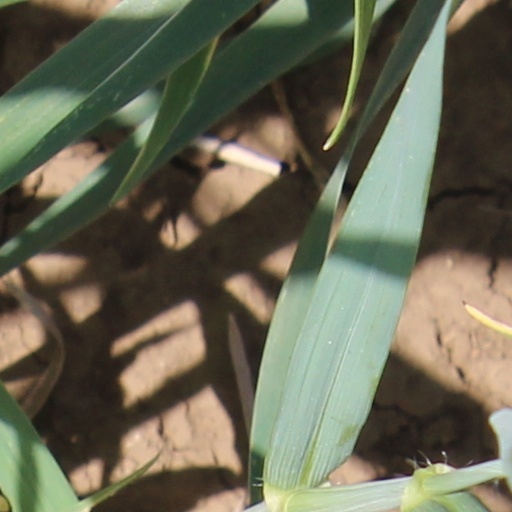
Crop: wheat